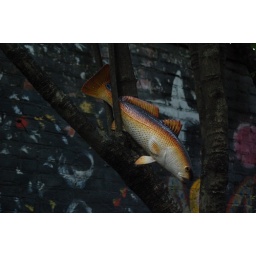
Lucero apparently put this plastic fish in the tree in the Ardent backyard while they were in the studio recording &amp;quot;1372 Overton Park&amp;quot;.